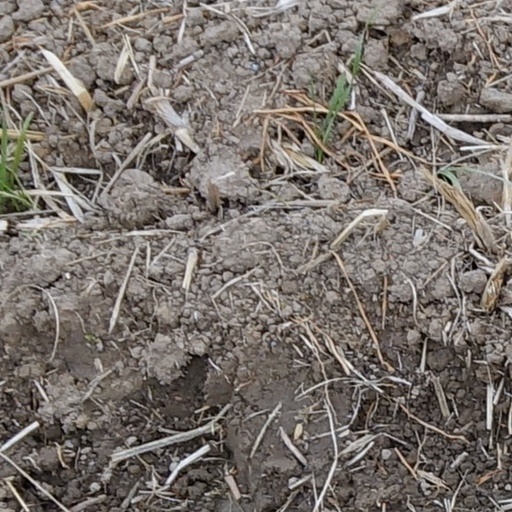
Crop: wheat